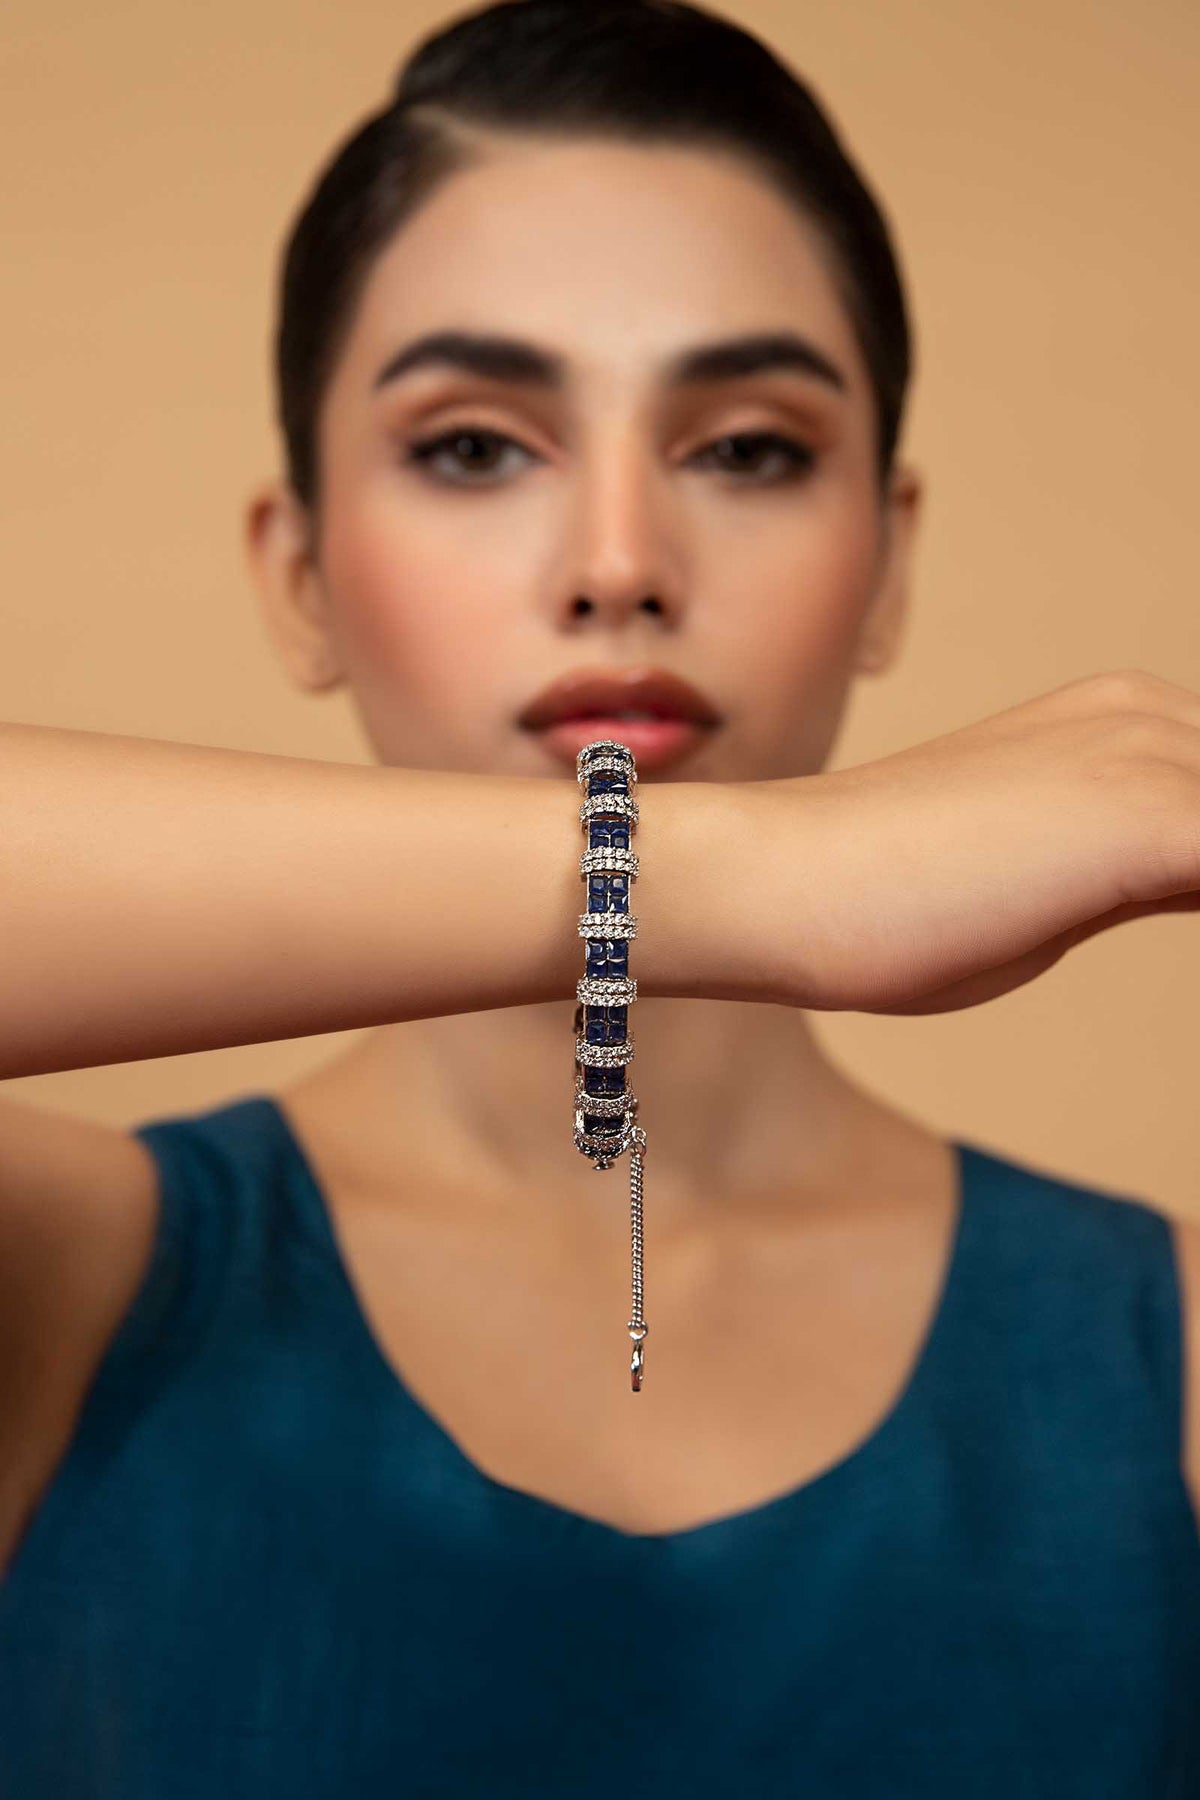
blue sapphire bracelet